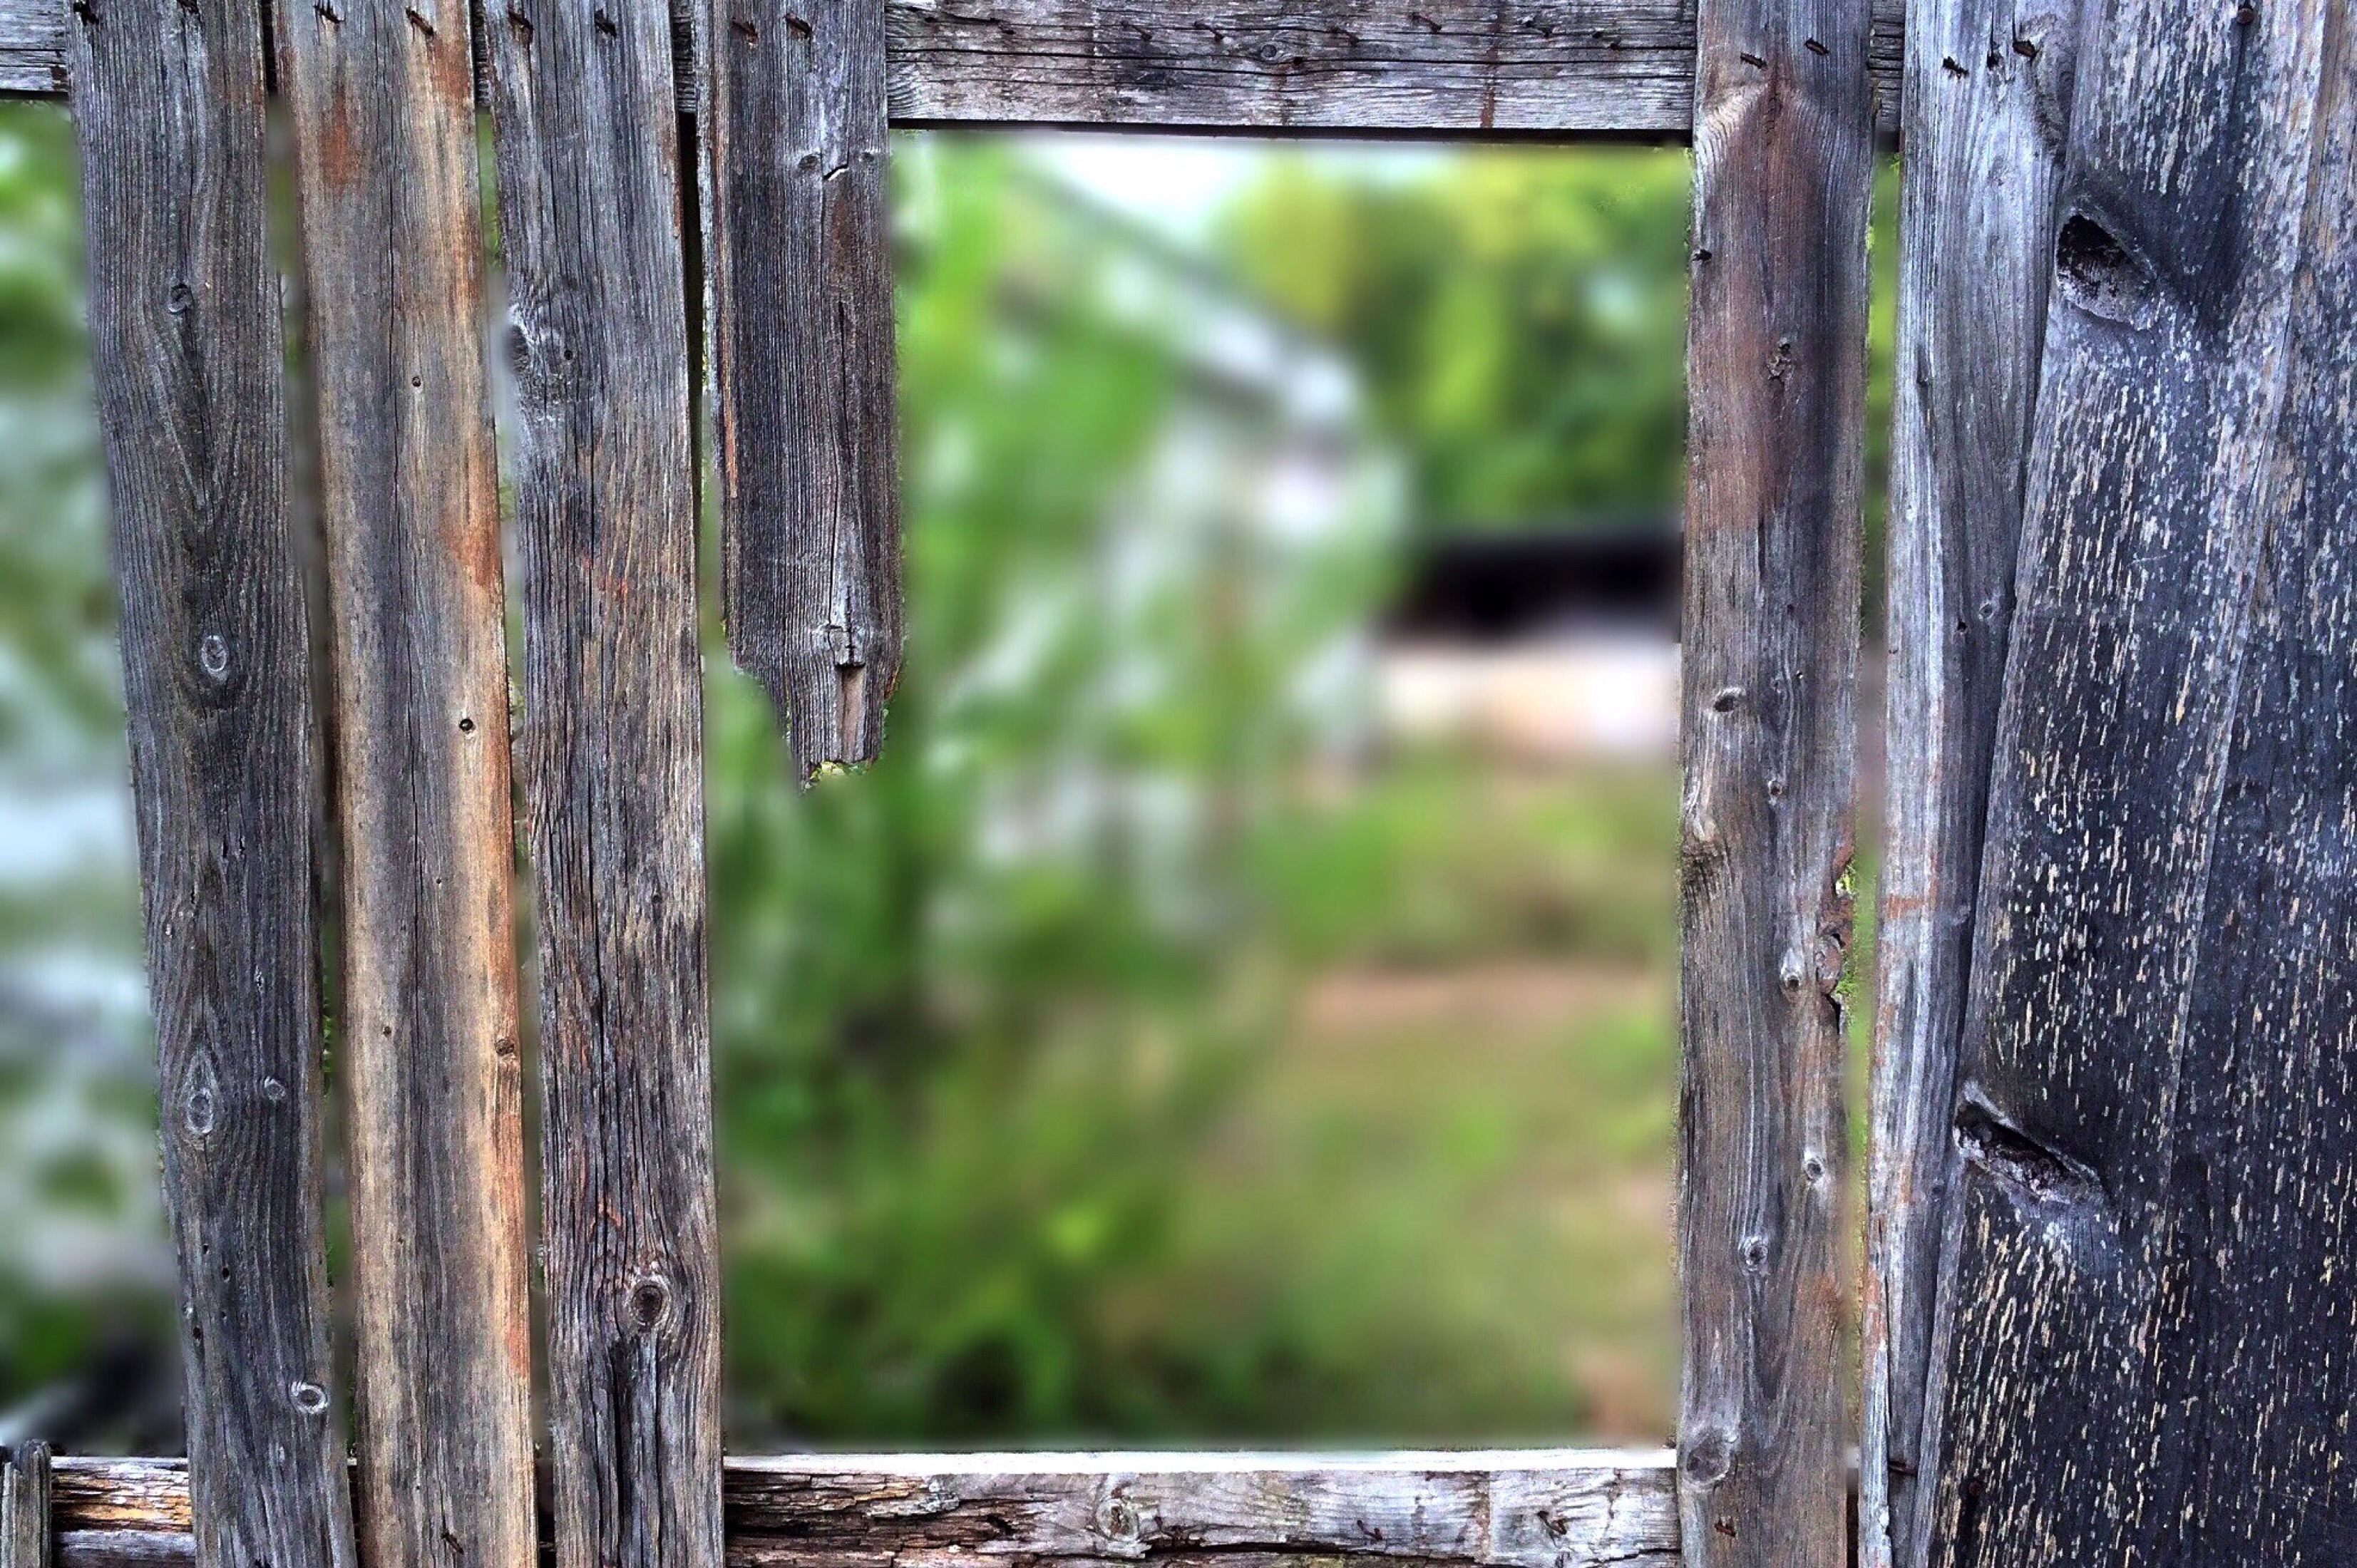
tree, nature, forest, fence, board, wood, window, view, trunk, old, wall, green, weathered, aged, rural area, woody plant